Silk Road transmission of Buddhism

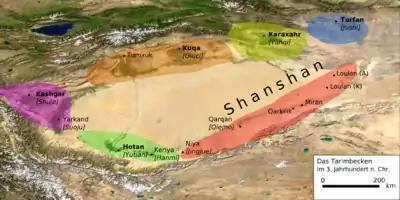
Kingdoms in the Tarim Basin during the 3rd century, connecting the territory of China with that of the Kushan Empire: Kashgar, Kucha, Khotan, Karasahr, Shanshan, Turfan.

Buddhism entered China via the Silk Road. Buddhist monks travelled with merchant caravans on the Silk Road to preach their new religion. The lucrative Chinese silk trade along this trade route began during the Han dynasty (206 BCE – 220 CE), with voyages by people like Zhang Qian establishing ties between China and the west.